Cronulla sand dunes

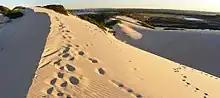
Looking over the dunes, south towards Cronulla

The first land grant was issued in 1815 when a whaler and merchant by the name of James Birnie, was given of land and of saltwater marshes on the Kurnell Peninsula. The grant included Captain Cook's landing place. He called it ‘Alpha Farm’, and built himself a cottage there. In 1801 John Connell, an ironmonger, arrived in Sydney as a free settler. In 1821 Connell was granted at Quibray Bay next to Birnie's grant. When James Birnie was declared insane in 1828 John Connell gained possession of his property. John Connell now had full ownership of the Kurnell Peninsula. Connell erected a new house, which he named ‘Alpha House,’ built on the foundations of Birnie's original cottage.